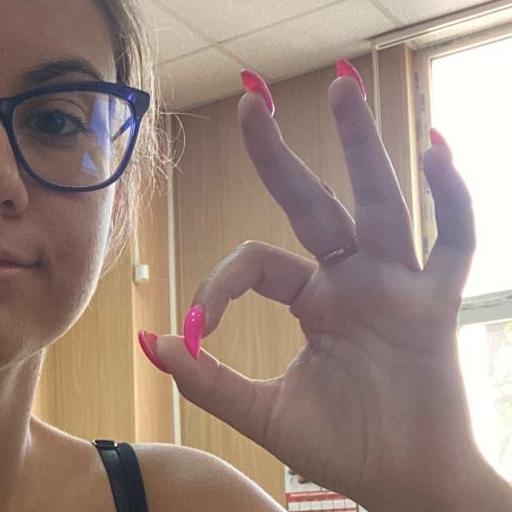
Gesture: ok